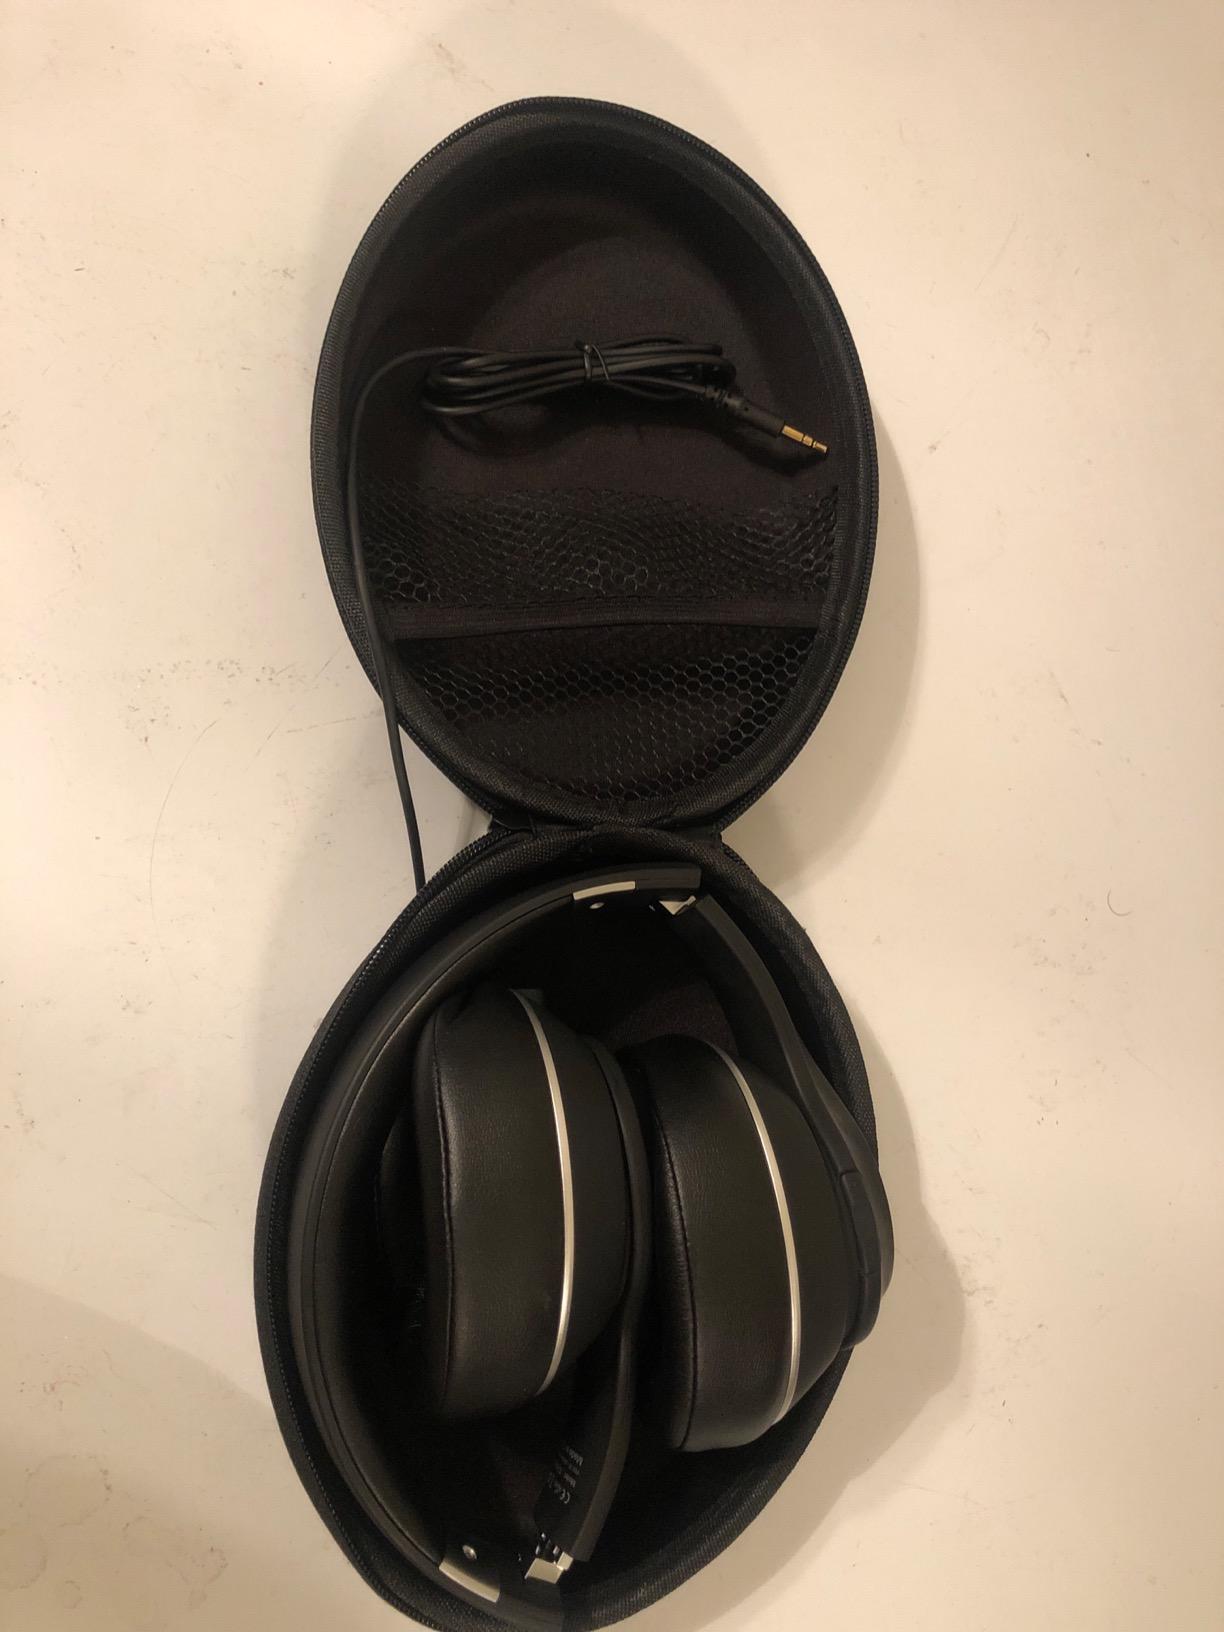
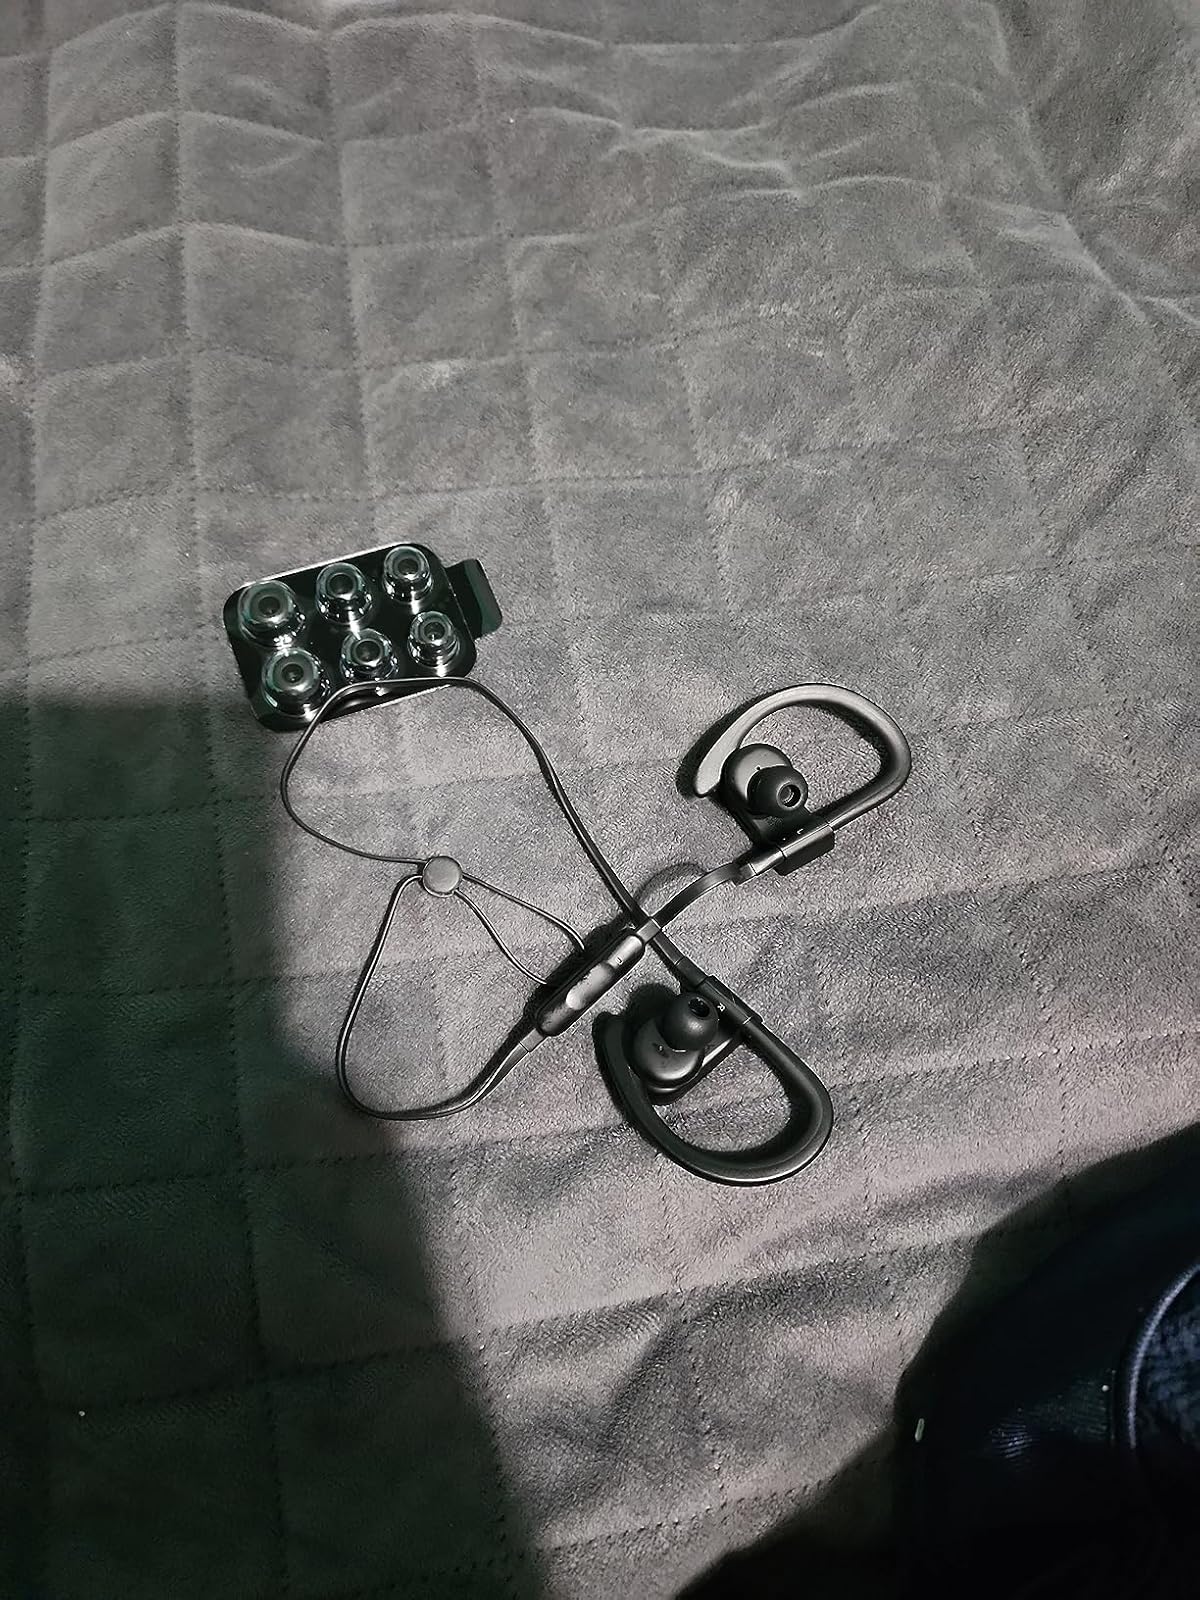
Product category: headphones
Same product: no